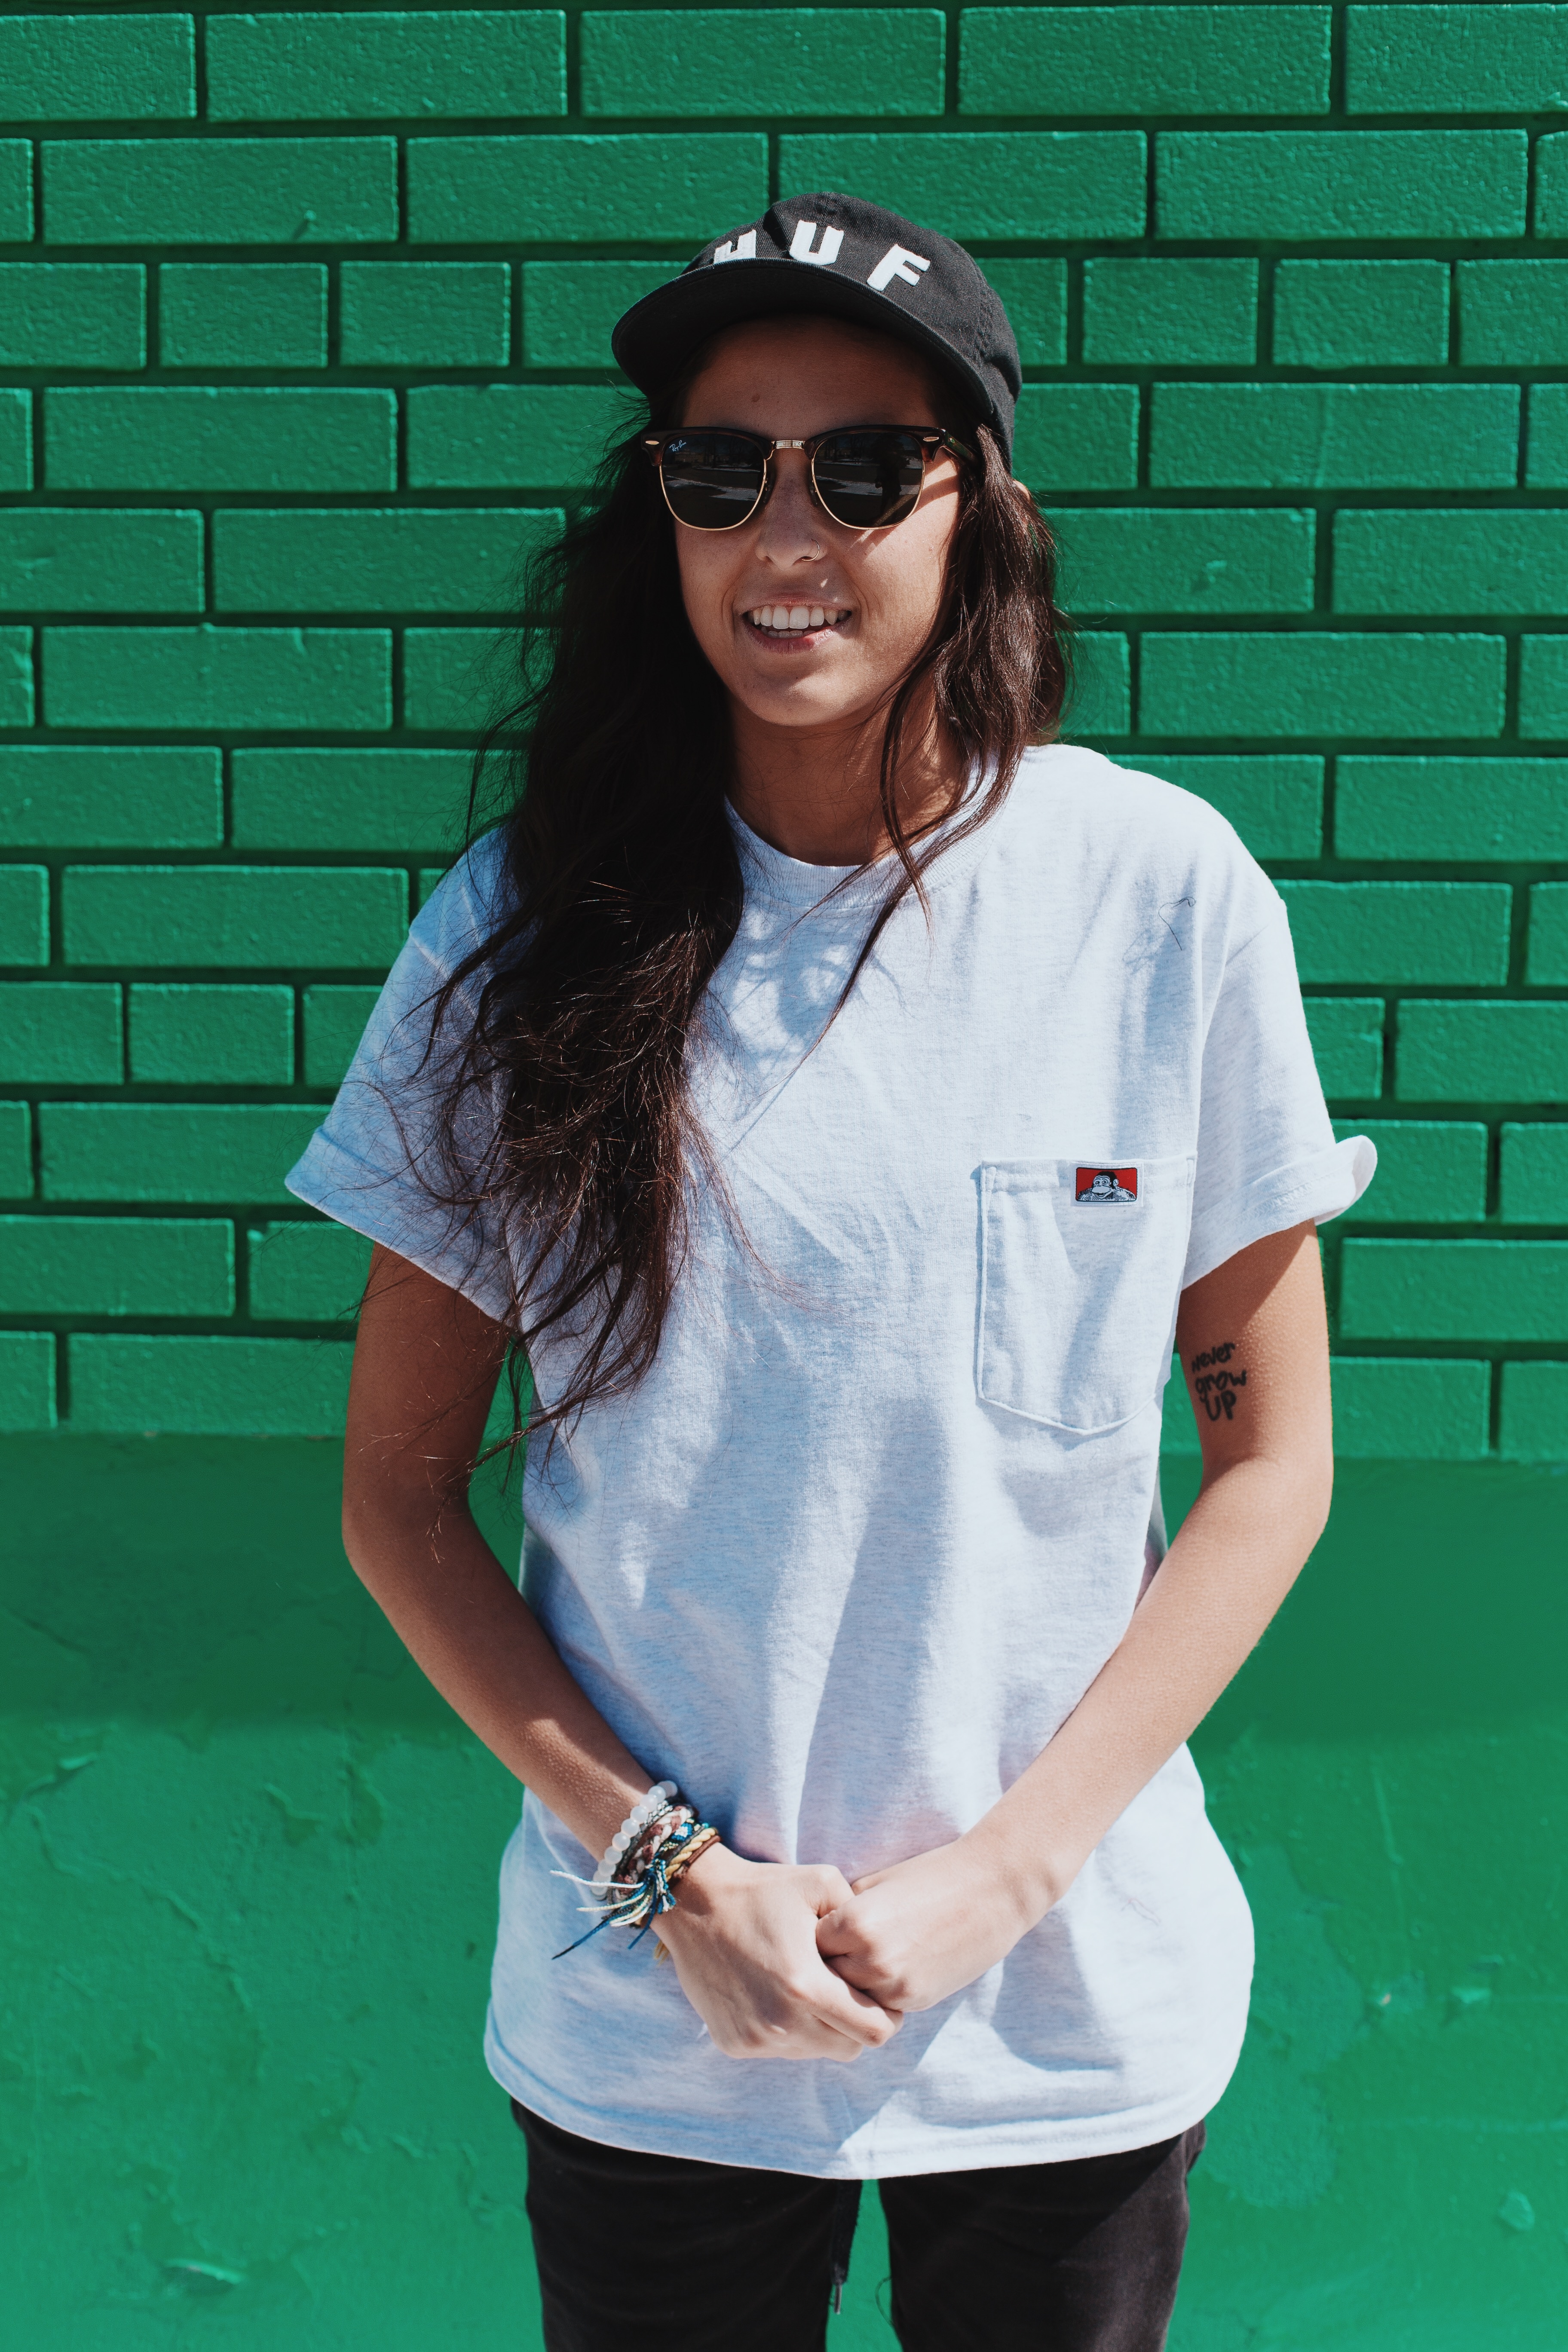
person, girl, white, portrait, model, spring, green, color, fashion, blue, clothing, lady, glasses, beauty, photo shoot, t shirt